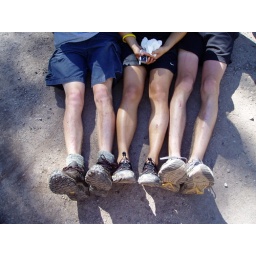
post hike cuts and bruises... plastic bag in my hand served as a bandage